Aaron Mooy

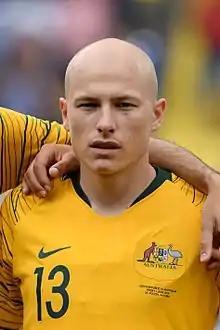
Mooy lining up for Australia in 2018

Aaron Frank Mooy (born 15 September 1990) is an Australian former professional soccer player who played as a midfielder. He is considered to be one of the great Australian midfielders and one of Huddersfield Town's greatest players in recent decades. Mooy was voted PFA Footballer of the Year a record three times, consecutively, and was nominated for the 2017 Asian Footballer of the Year award. He was named in the A-League Men Team of the Season twice, and was named in the PFA Team of the Year and EFL Team of the Season once. He was voted and named in Australia's Team of the Century.